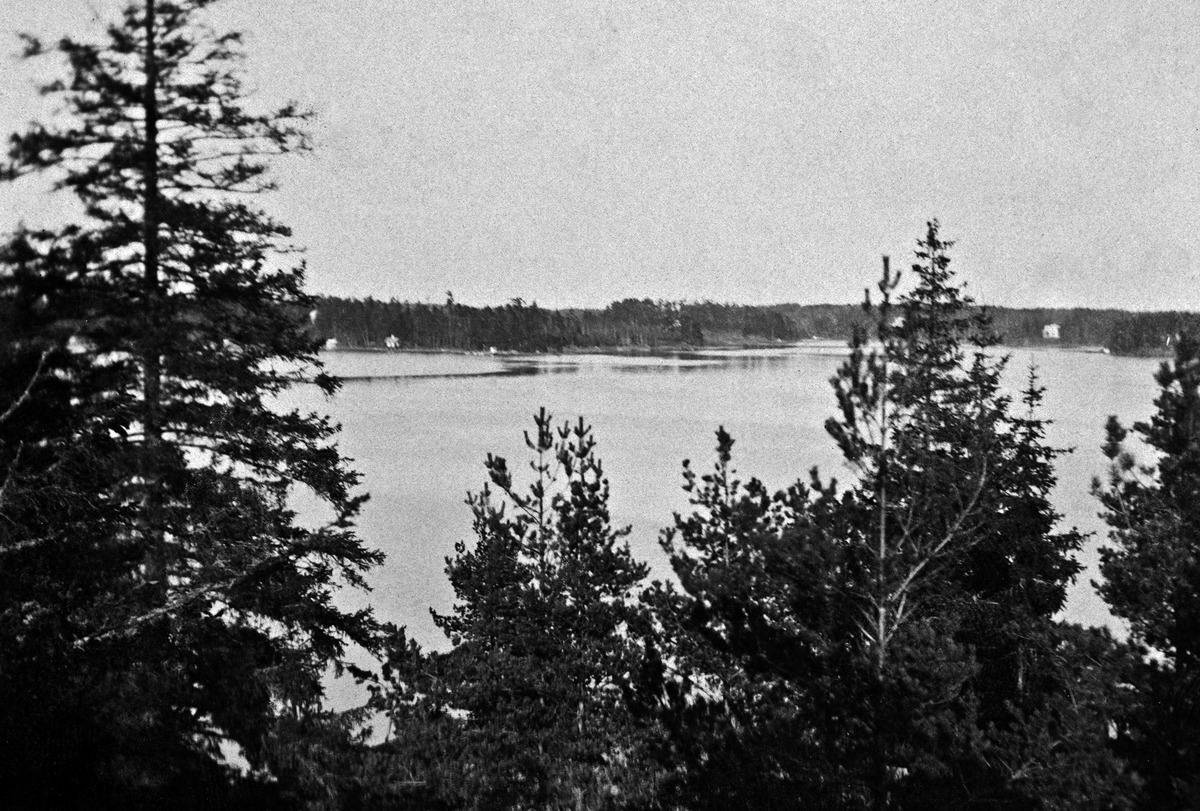
Näkymä asuinrakennuksesta (makuuhuoneen ikkunasta) merelle
sisällön kuvaus: Näkymä asuinrakennuksesta (makuuhuoneen ikkunasta) merelle. mustavalkoinen
Ajankohta: kuvausaika 1911
Paikka: Suomi, Uusimaa, Helsinki, Kulosaari Helsinki, Helsinki
Aiheet: saaret, rannat, puut, vesialueet, meret